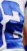
Number: 2